Jagdstaffel 22

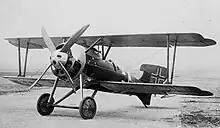
At least one Siemens-Schuckert D.IV was in Jasta 22's inventory at war's end.

Jasta 22 was originally formed in the "7 Armee" area. It is known to have supported that army until well into 1917. Jasta 22 fought until war's end, and disbanded in 1919.